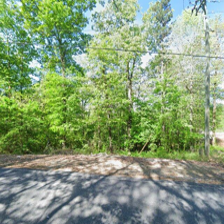
Label: streetView